Smalls Paradise

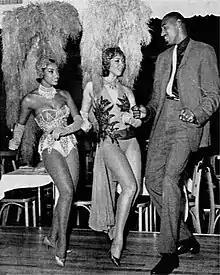
Chamberlain at the club in 1961

By the late 1950s, Smalls Paradise was in trouble as it had lost substantial business. Basketball star Wilt Chamberlain, who had wanted to own a night club, was able to purchase Smalls Paradise with business partner Pete McDougall in 1961. After purchasing the club, Chamberlain spent up to 18 hours a day at Smalls Paradise, as a celebrity host and learning the night club business. He renamed the venue Big Wilt's Smalls Paradise and changed the club's style of music from jazz to rhythm and blues for economic reasons. One of the first performers at Big Wilt's Smalls Paradise was Ray Charles. Chamberlain also began booking African-American comedians; Redd Foxx played at Big Wilt's in December 1961. Smalls Paradise had been a place for African-American baseball players to gather during the time it was owned by Tommy Smalls. Under Chamberlain's ownership, it now became a place where African-American basketball players would meet.